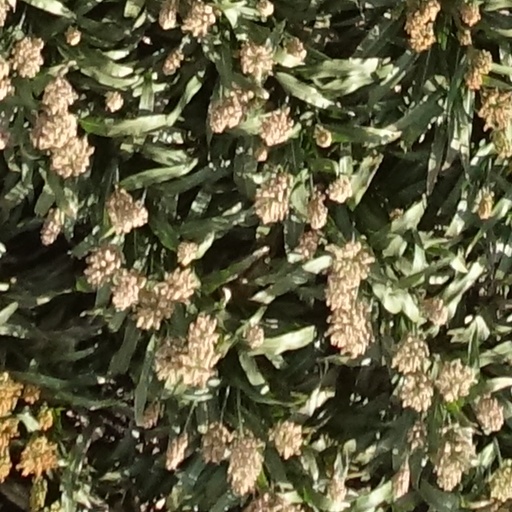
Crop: sorghum